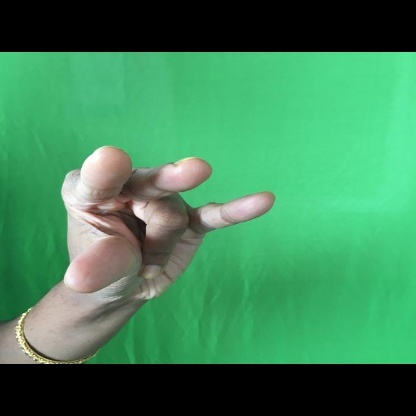
Mudra: Kangulam